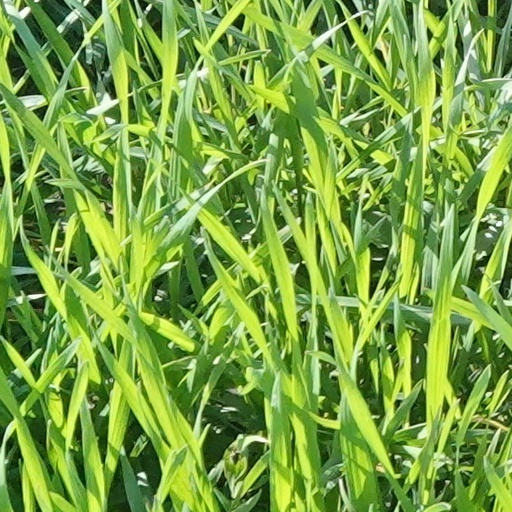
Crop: wheat